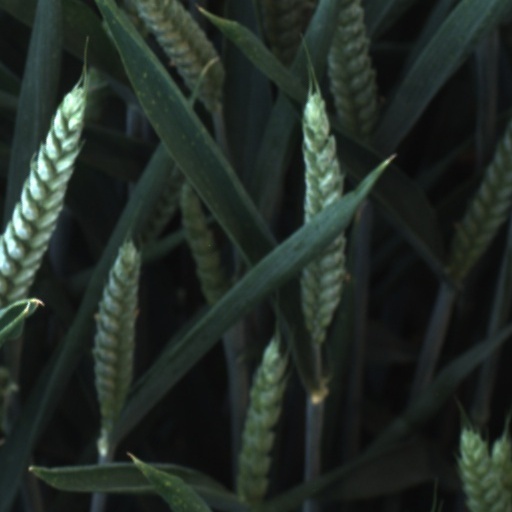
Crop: wheat